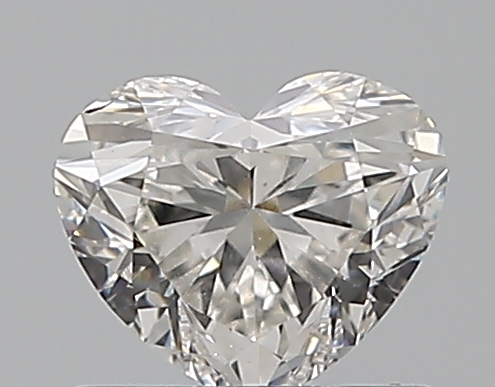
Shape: heart
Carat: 0.66
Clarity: SI1
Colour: H
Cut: EX
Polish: EX
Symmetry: EX
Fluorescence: F
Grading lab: GIA
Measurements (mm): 5.09 x 5.99 x 3.61